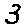
Label: 3